The 100 season 7

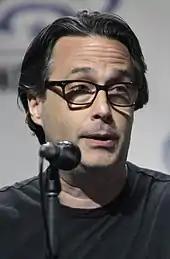
In August 2019, Jason Rothenberg announced that the show's seventh season would be its last.

On April 24, 2019, The CW renewed "The 100" for a seventh season ahead of its sixth-season premiere. On August 4, 2019, it was announced by Mark Pedowitz and series developer Jason Rothenberg that the new season would be the show's last, and that it would contain sixteen episodes, to finish the series with a grand total of 100 episodes. Various cast members who had recurring roles in previous seasons of "The 100" returned to star in the seventh season, including Sachin Sahel as Eric Jackson, Jarod Joseph as Nathan Miller, and Adina Porter as Indra. On September 19, 2019, Alaina Huffman was cast as Nikki, a character described as being "a bank robber and spree-killer who is both unpredictable and fierce." Additionally, on September 25, 2019, Chuku Modu was upped to series regular in the role of Gabriel Santiago. In the series finale, Paige Turco and Alycia Debnam-Carey both returned in guest appearances in the roles of Abby Griffin and Lexa, respectively.